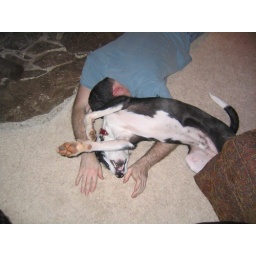
1/17/04 Tim with Ruth's dog @ Ruth Zultner's house ~ near Grass Valley, CA ~ Gold Country